Kevin Gatter

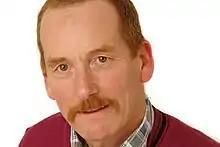
Kevin Gatter

Kevin Gatter (5 November 1951 – 22 June 2017) was an English pathologist who created a technique for identifying the source of cancer in the human body.